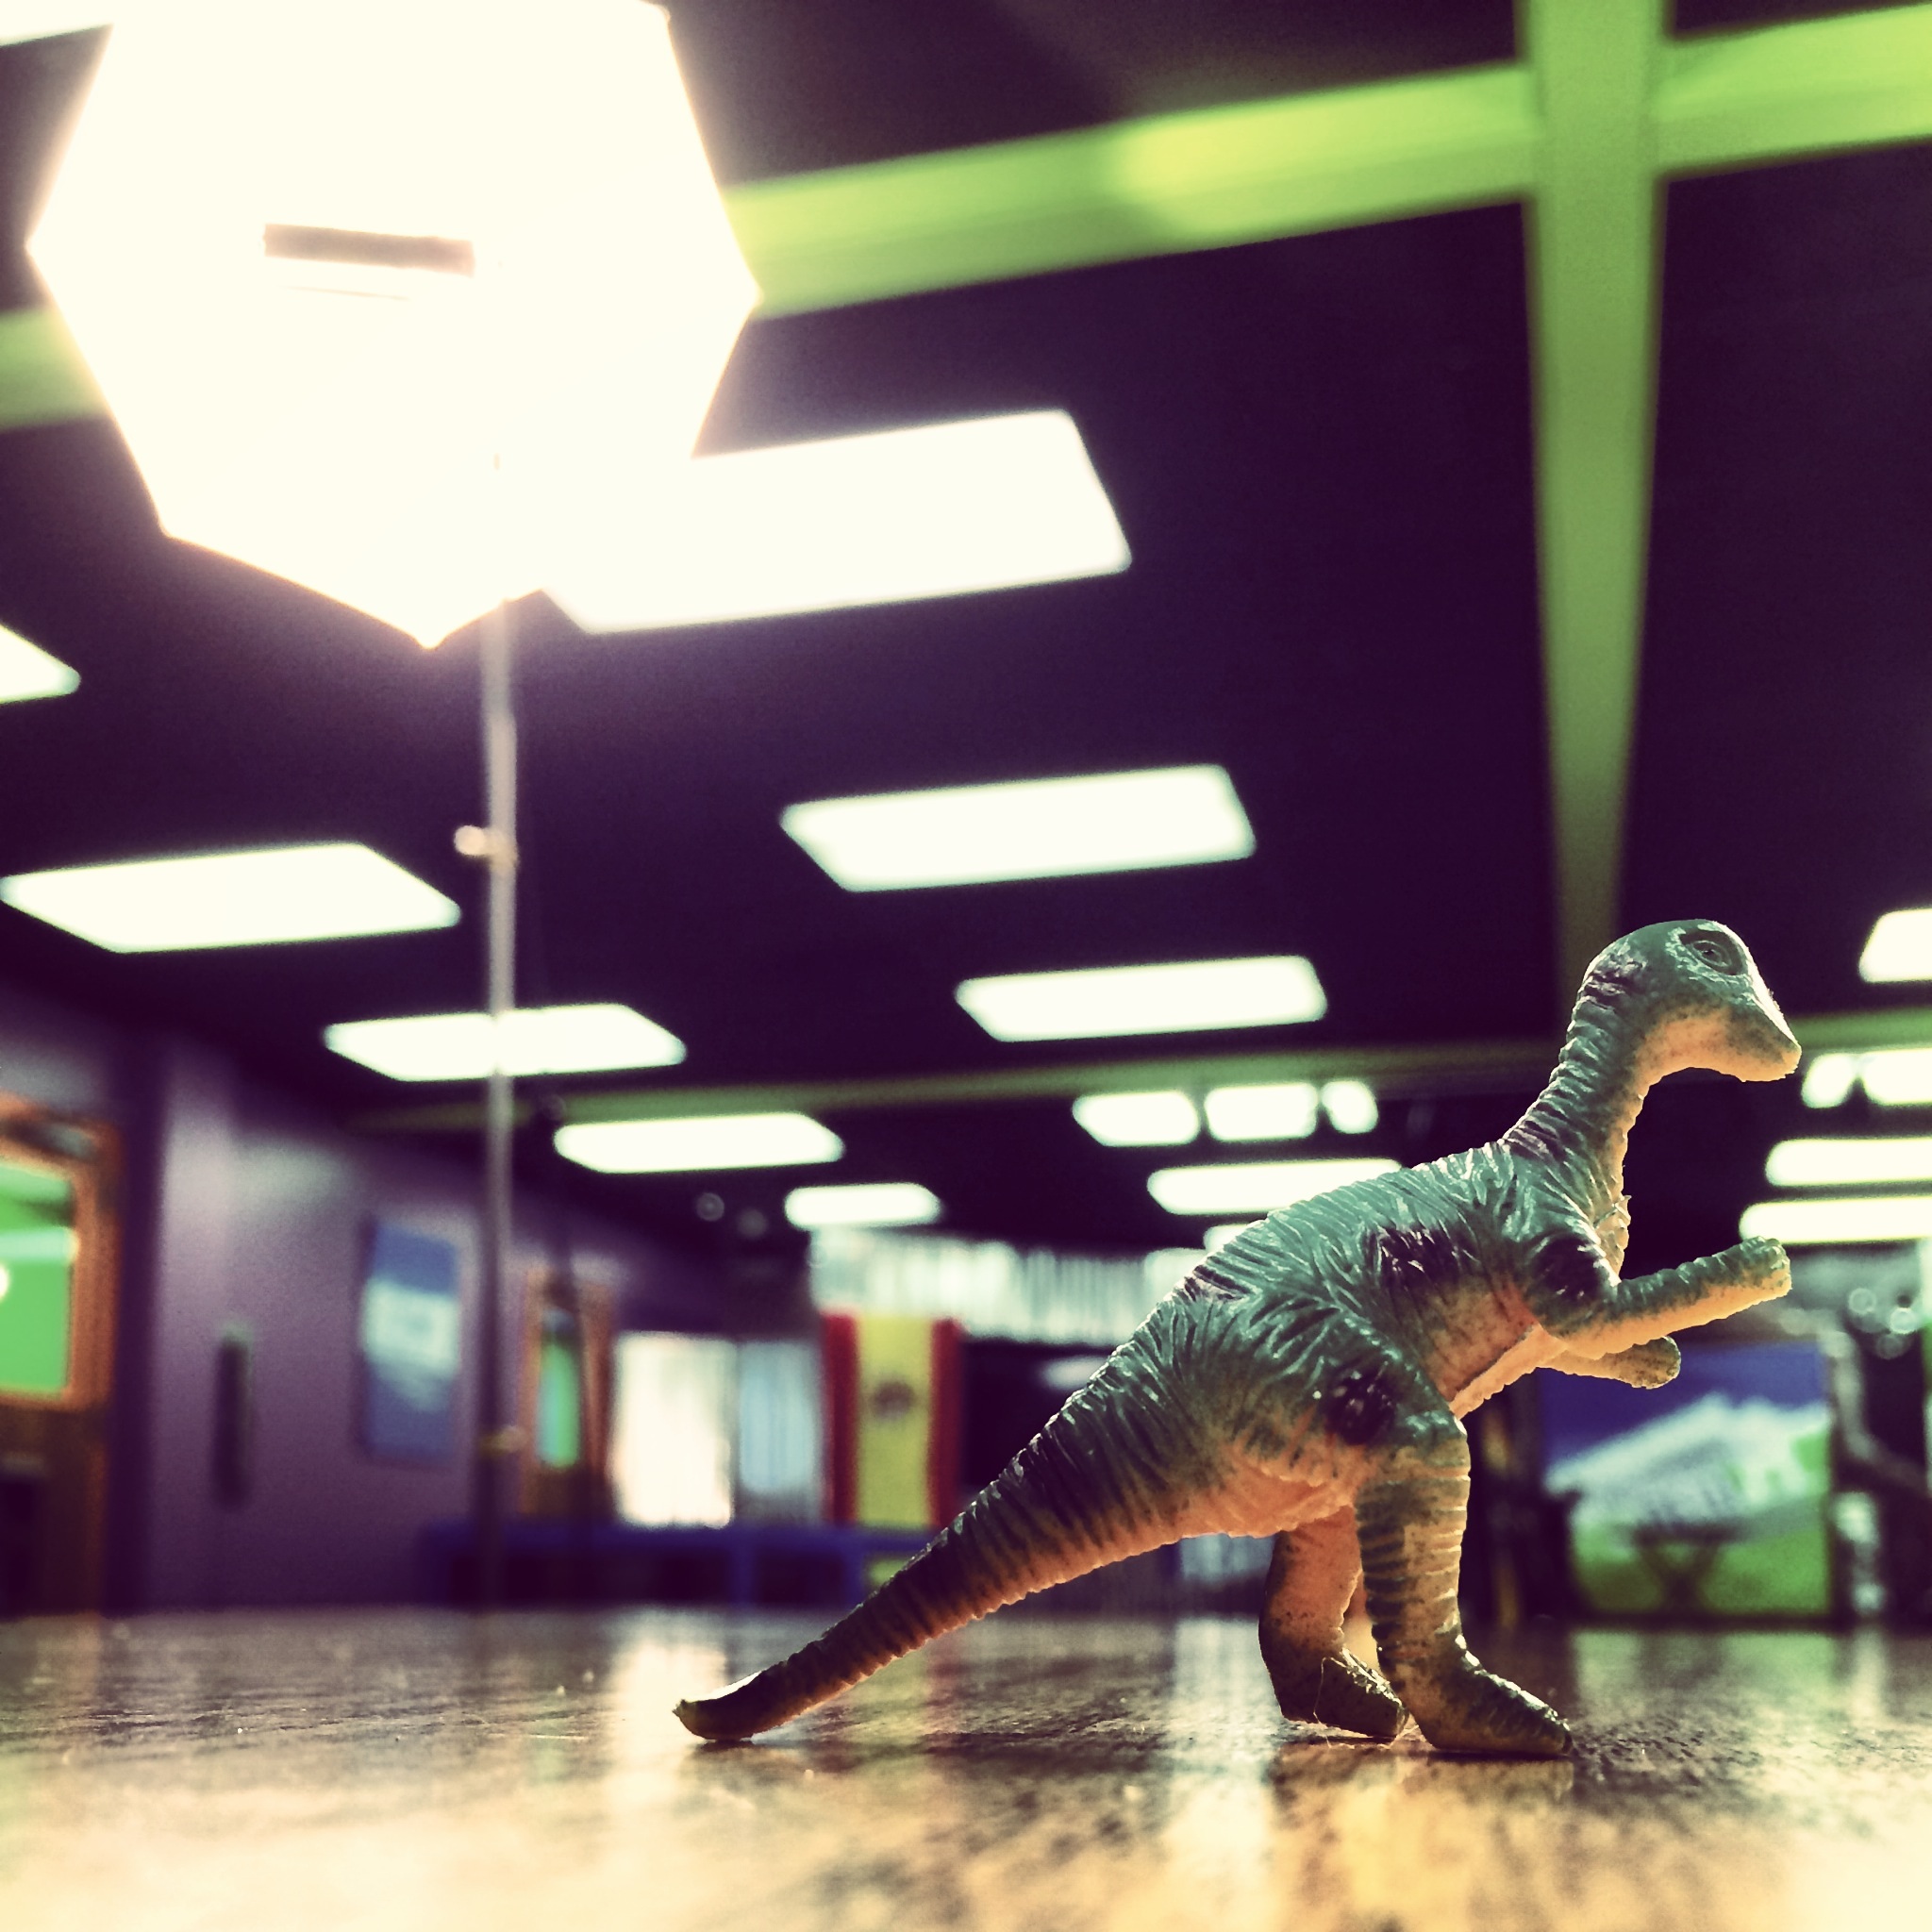
light, play, animal, toy, childhood, fun, funny, dinosaur